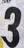
Number: 3